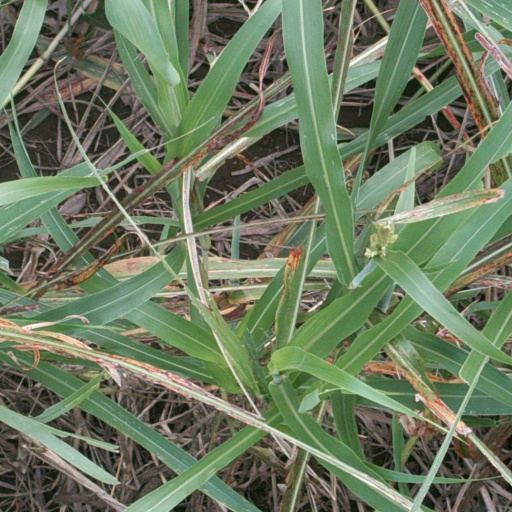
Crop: sorghum